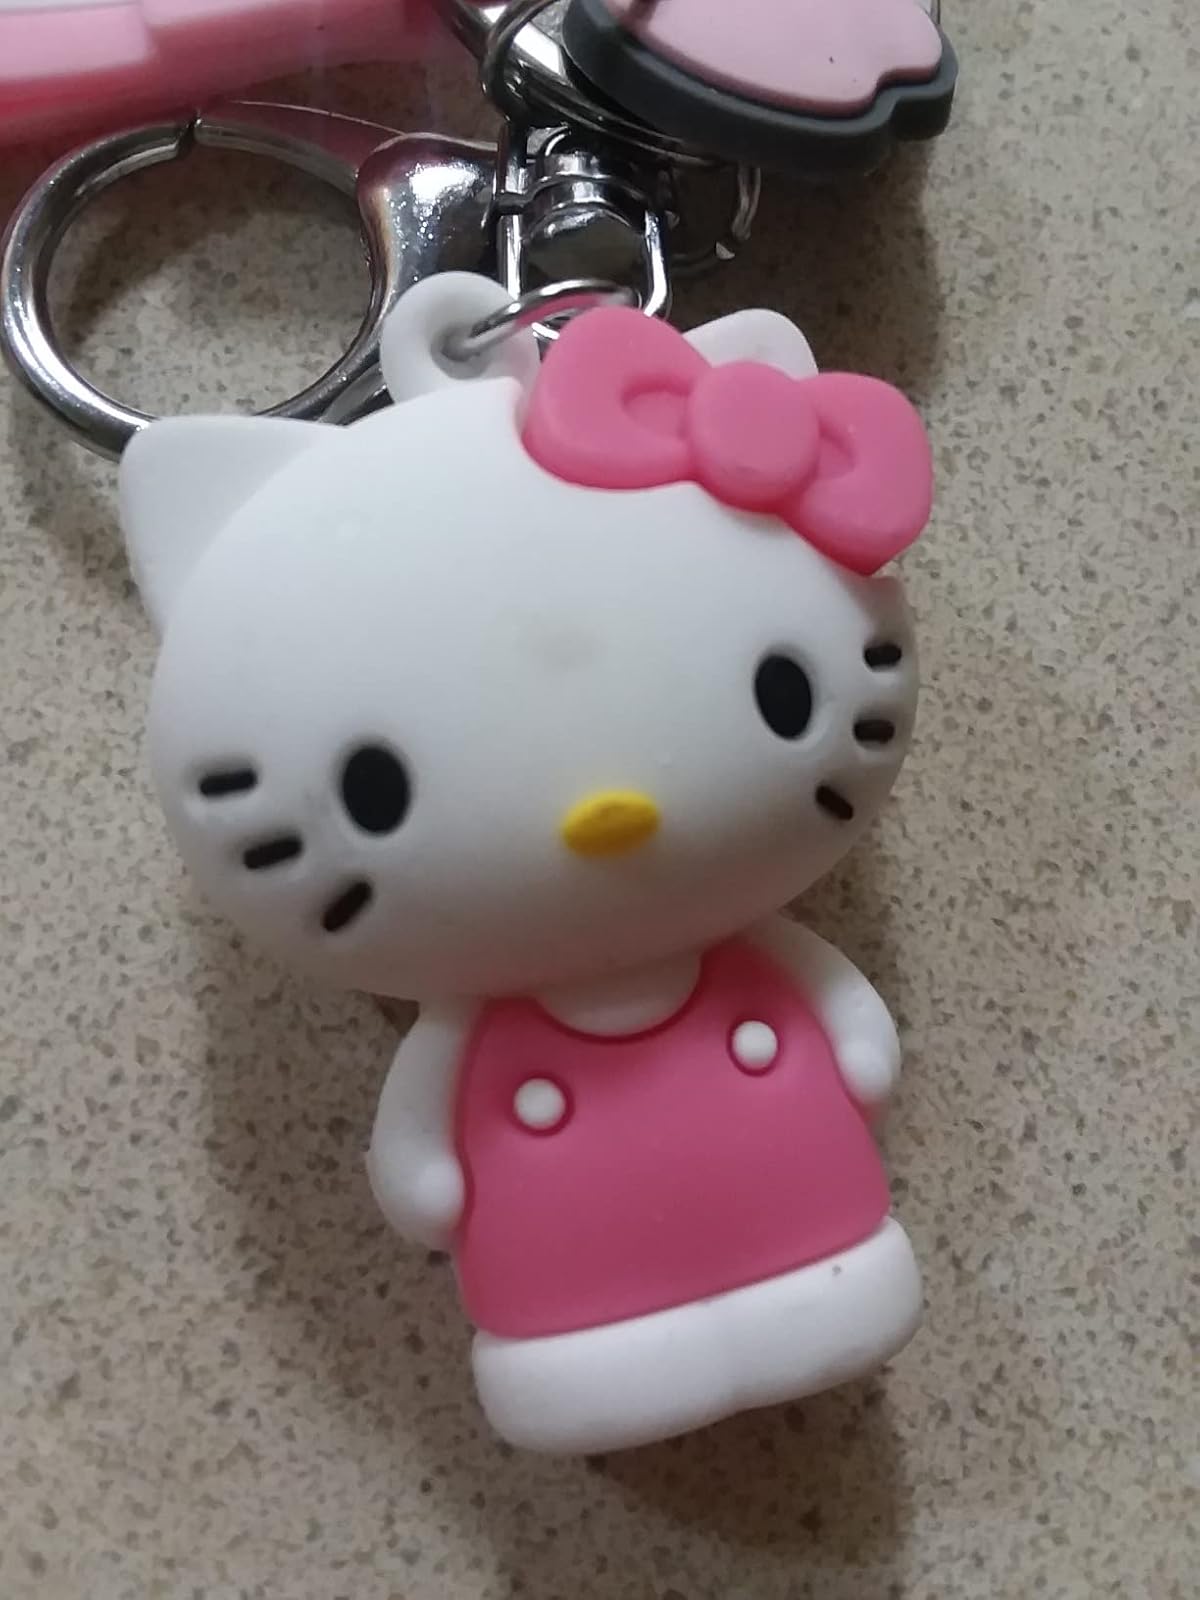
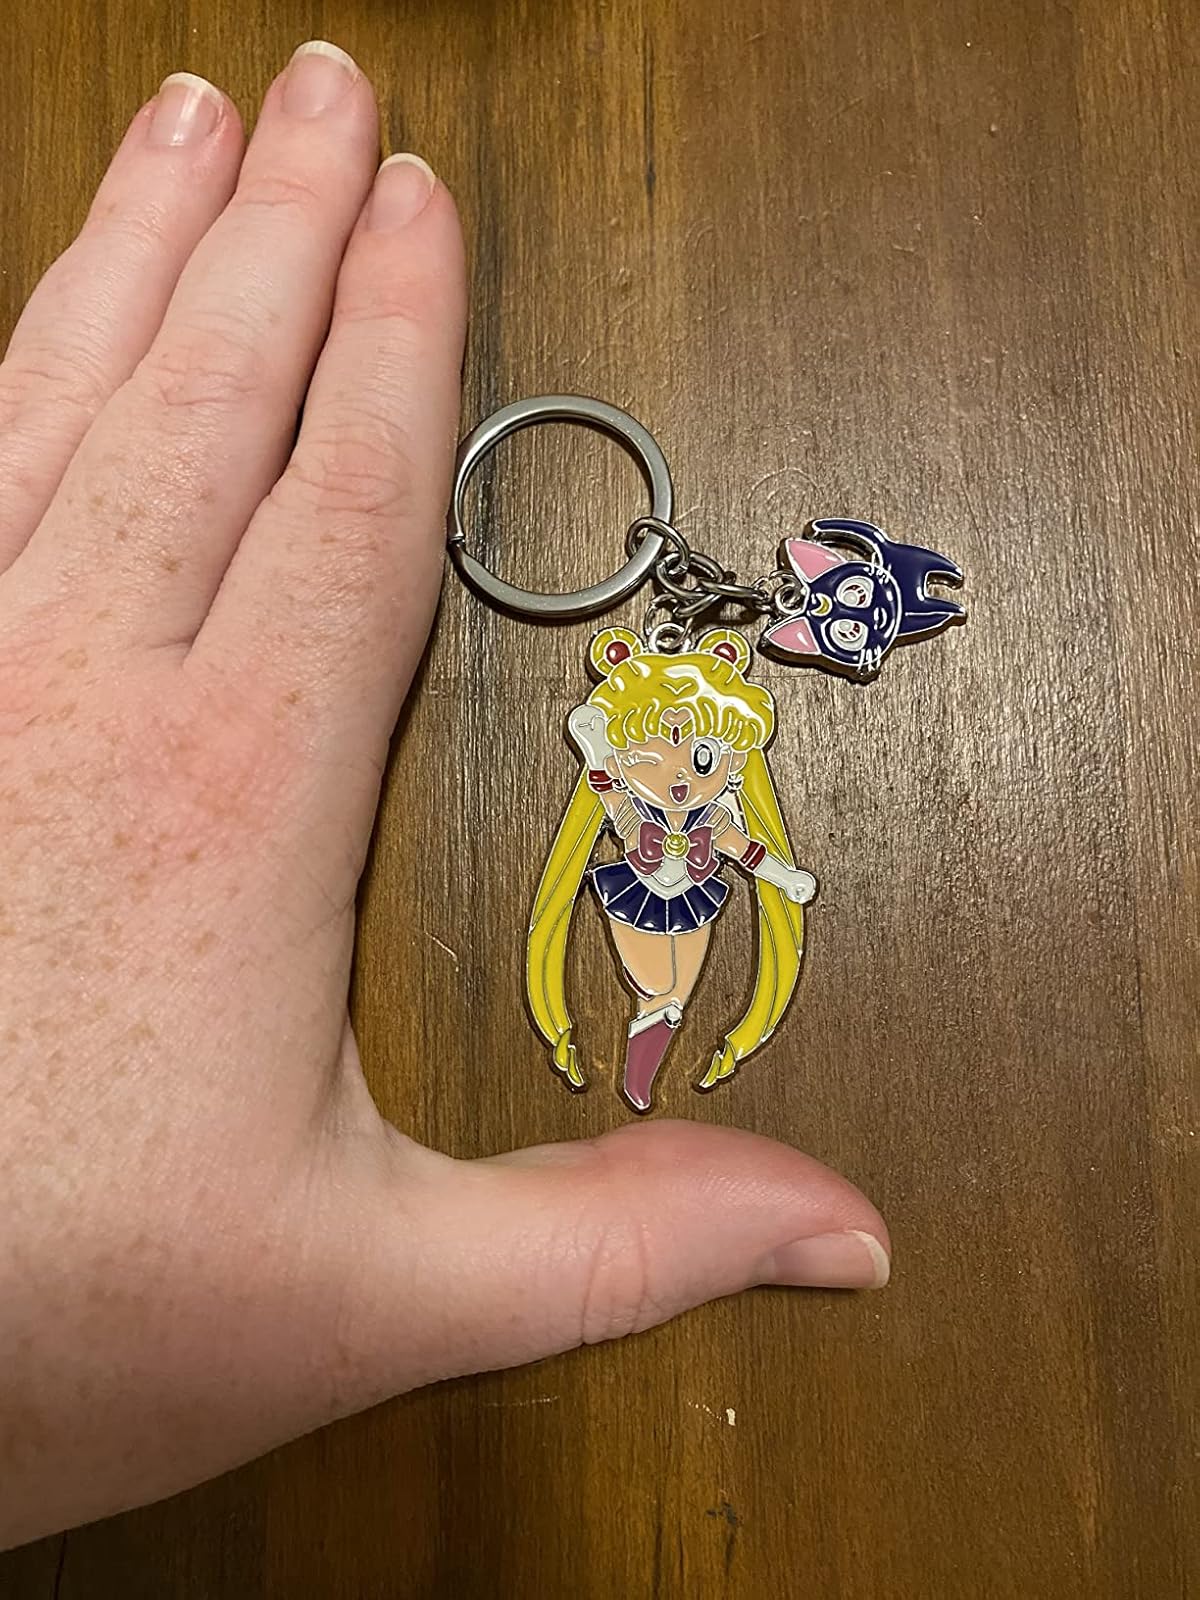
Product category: accessories_keychain
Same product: no